2014 Russian Grand Prix

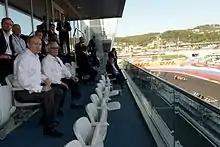
Russian President Vladimir Putin (foreground, left) and Formula One Administration CEO Bernie Ecclestone (foreground, right), spectating during the Grand Prix.

Following the shooting down of Malaysia Airlines Flight 17 over eastern Ukraine in July 2014 and amid allegations of Russian involvement in the incident and the Russian military intervention in the country, there were calls from the British Conservative Party for Formula One to abandon the race as part of sanctions placed on the Russian government, as the race was established with financial support from the government. Similar suggestions were made from British and German parliamentarians over Russia's hosting of the 2018 FIFA World Cup.